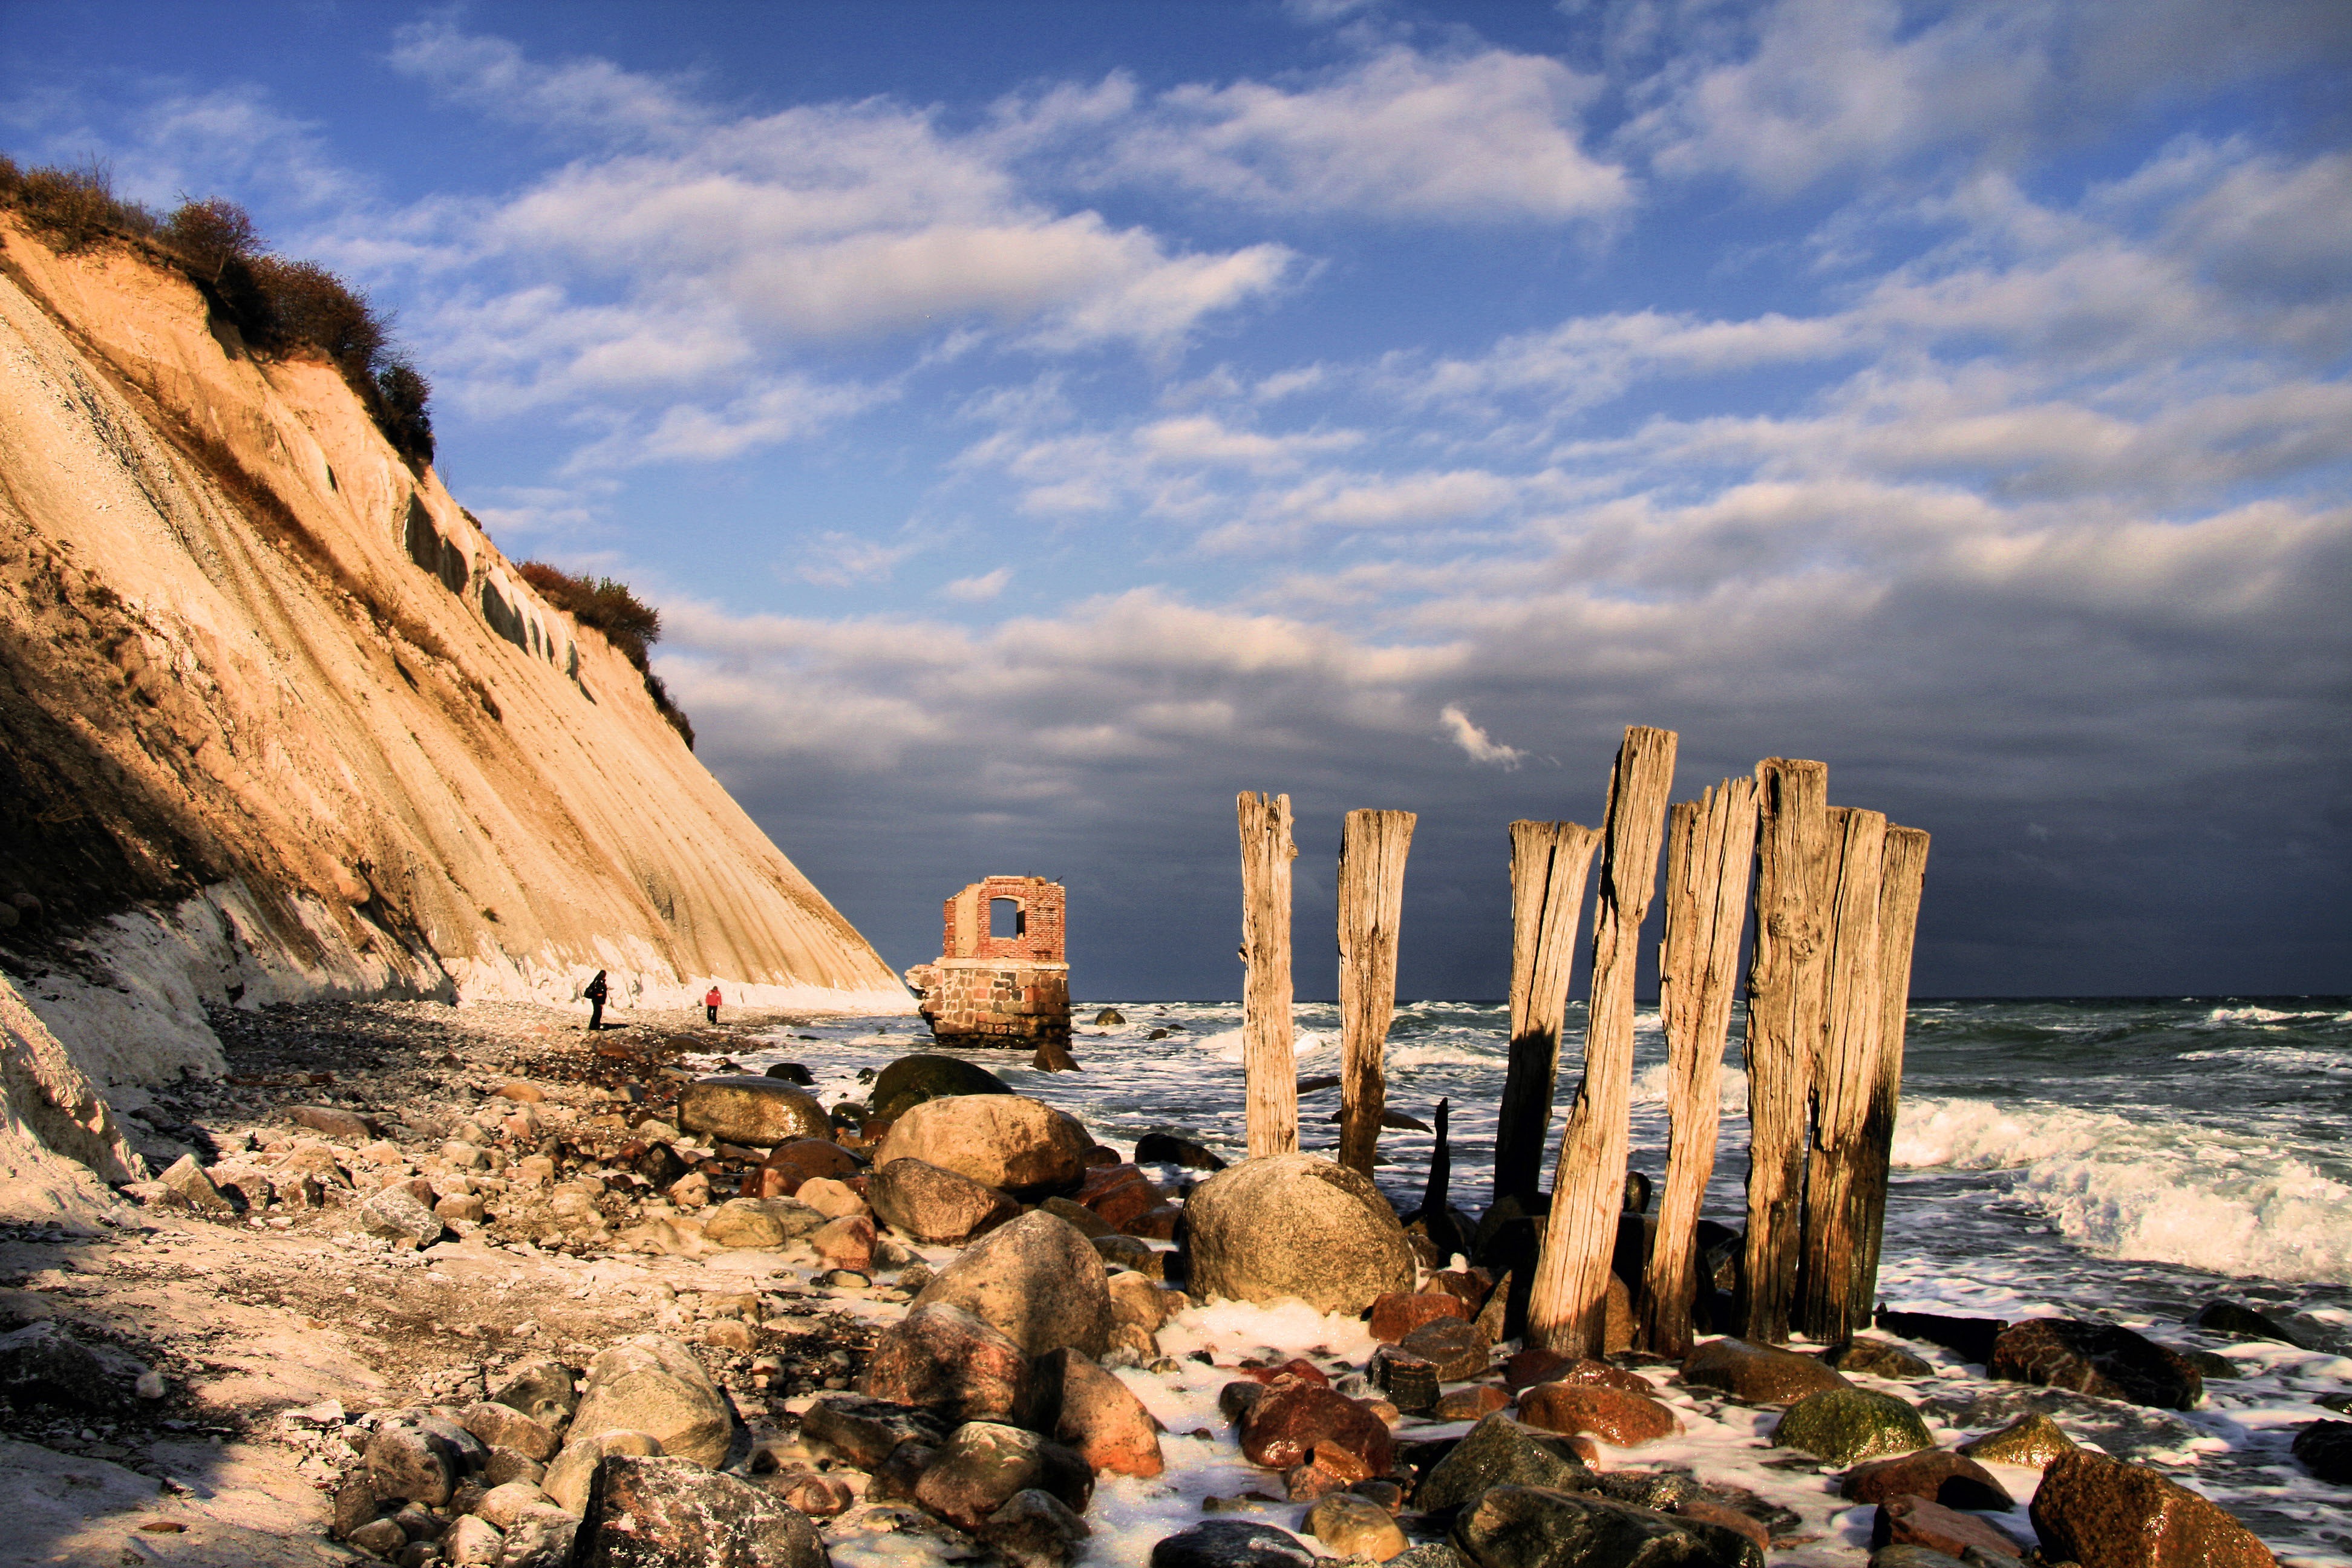
beach, landscape, sea, coast, nature, sand, rock, ocean, mountain, shore, vacation, travel, shoreline, cliff, scenery, bay, terrain, material, body of water, rocks, geology, mountains, cliffs, beautiful, cape, cape arcona